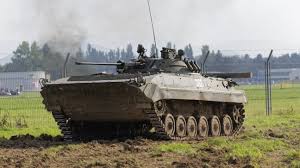
Label: BMP